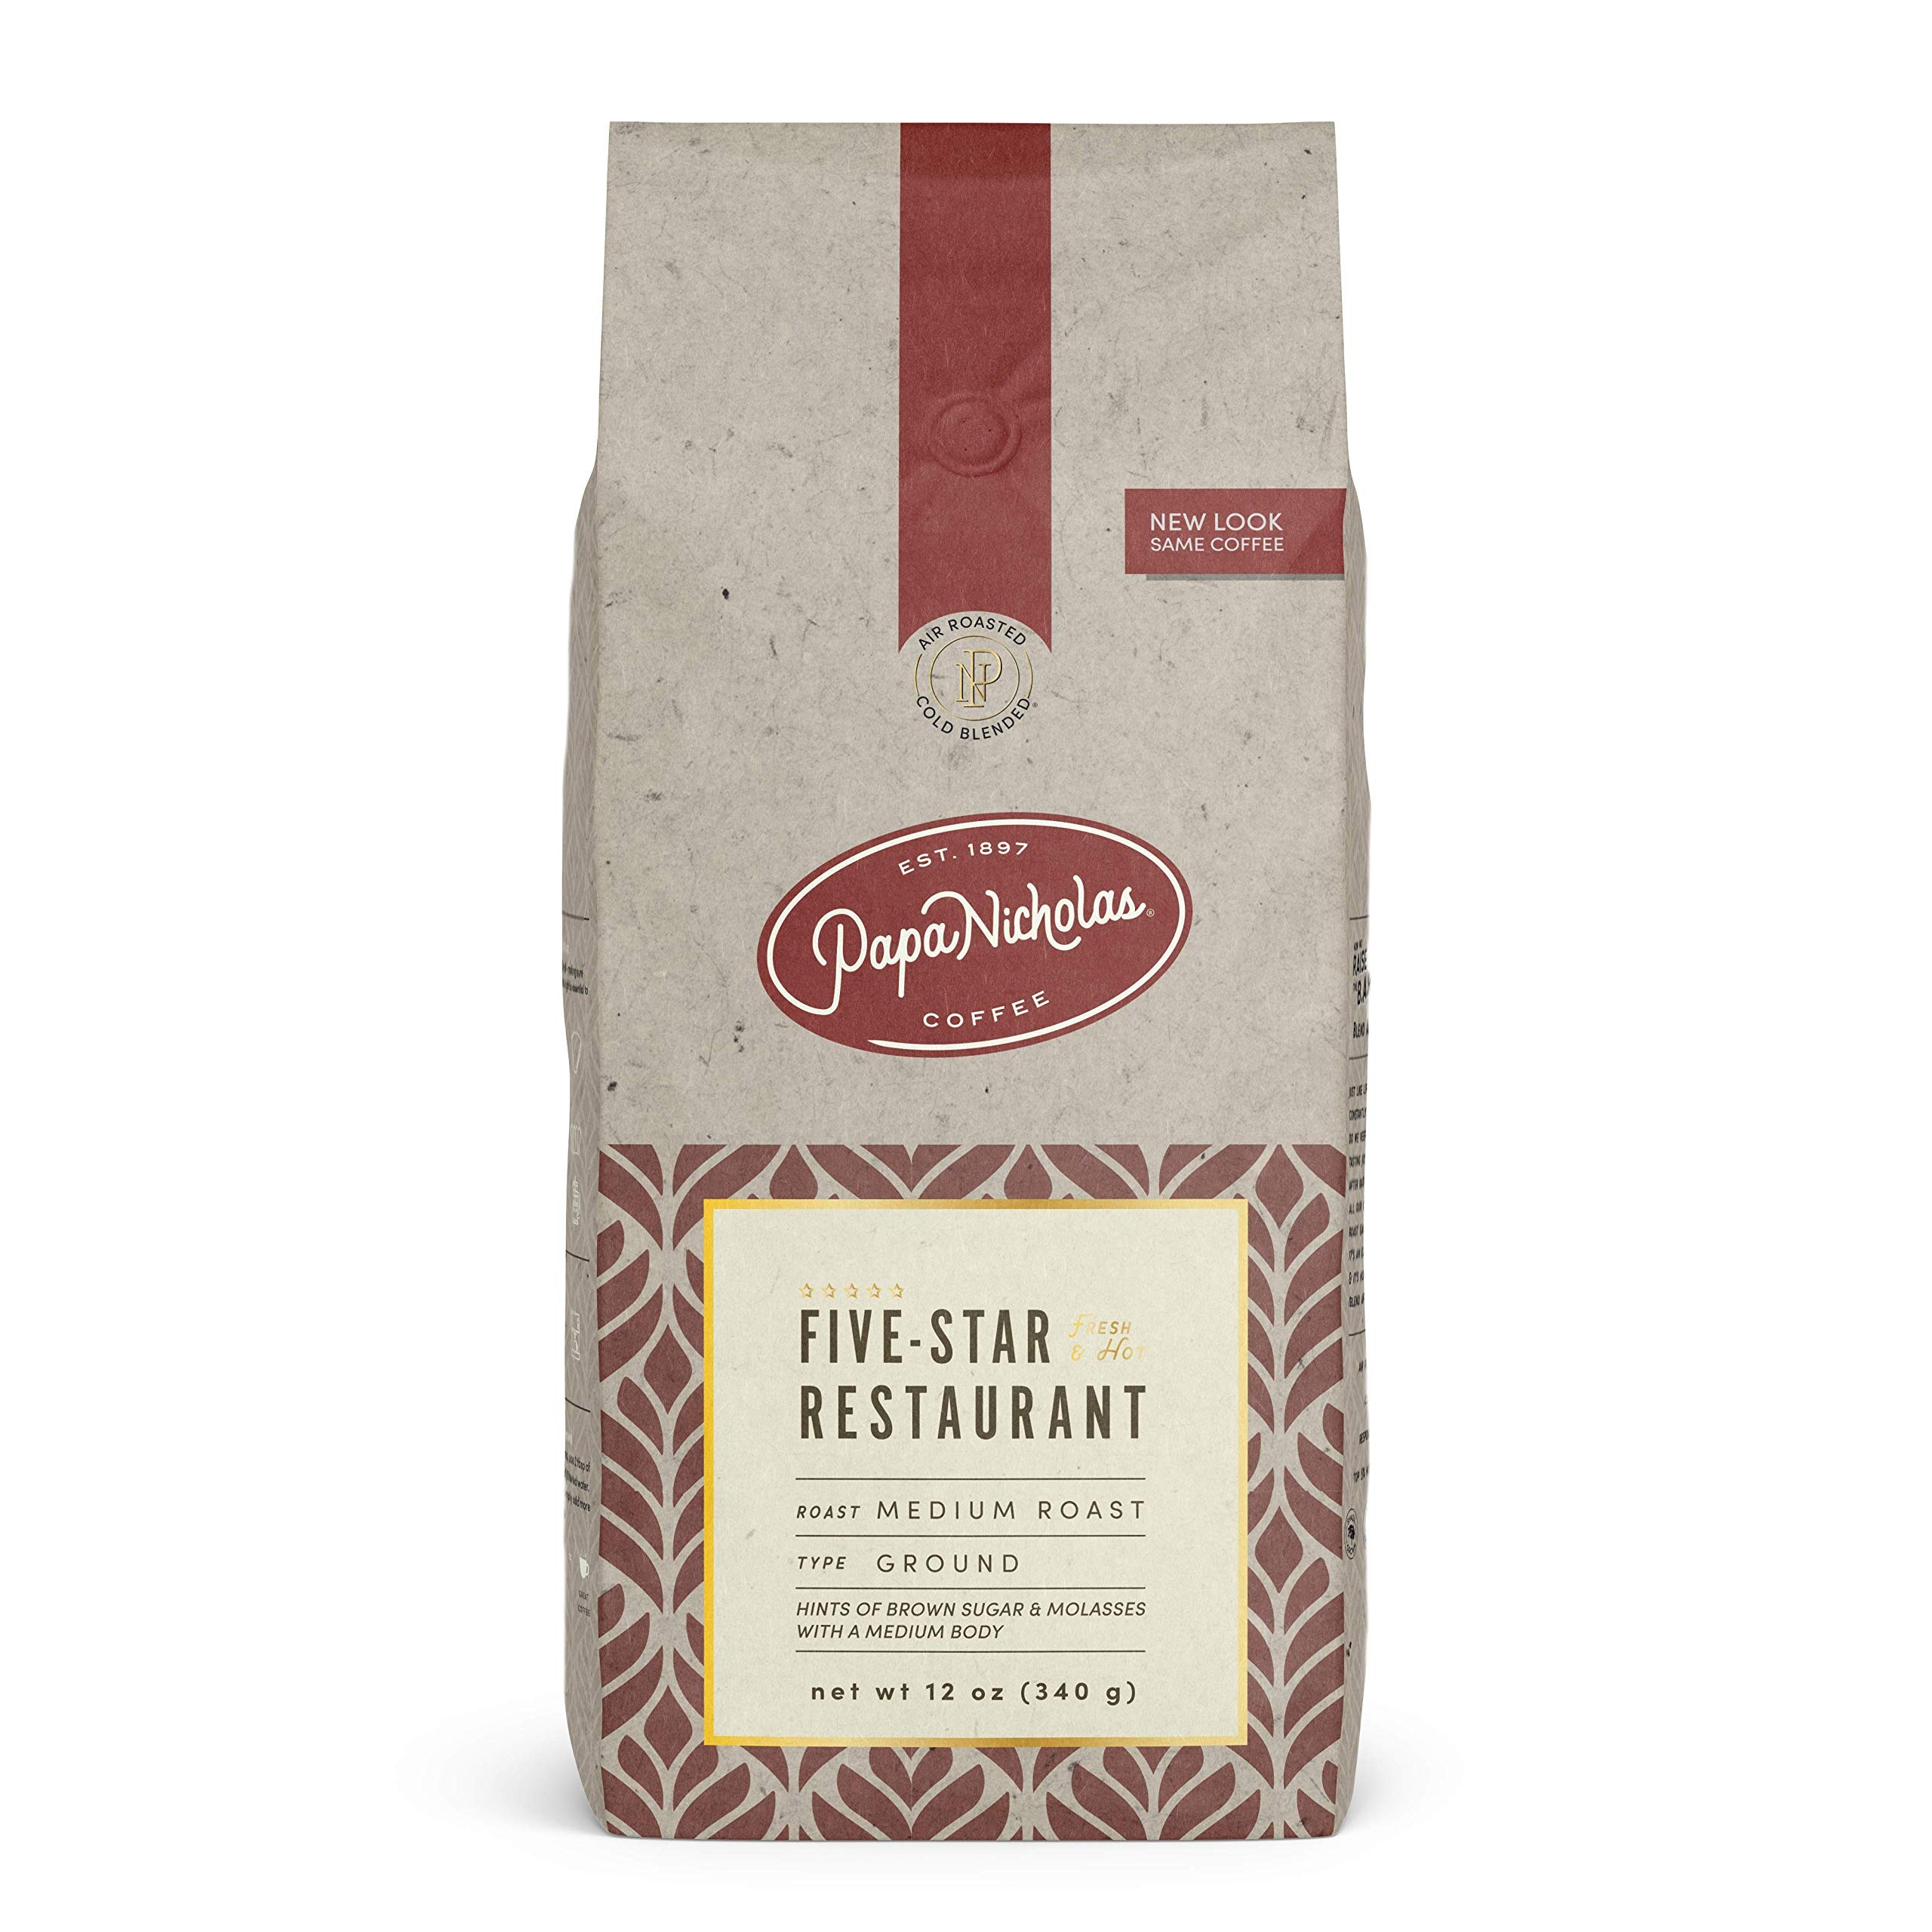
Item Name: PapaNicholas Coffee Ground Coffee, 5-Star Restaurant Blend, 12 Ounce
Bullet Point 1: Mellow blend
Bullet Point 2: Medium roast coffee
Bullet Point 3: 12 ounce bag of ground coffee
Bullet Point 4: Coffee has shelf life of 365 days
Bullet Point 5: No.1 retail premium packaged coffee company in the Chicagoland area for over twenty years
Value: 12.0
Unit: ounce

Price: 8.435